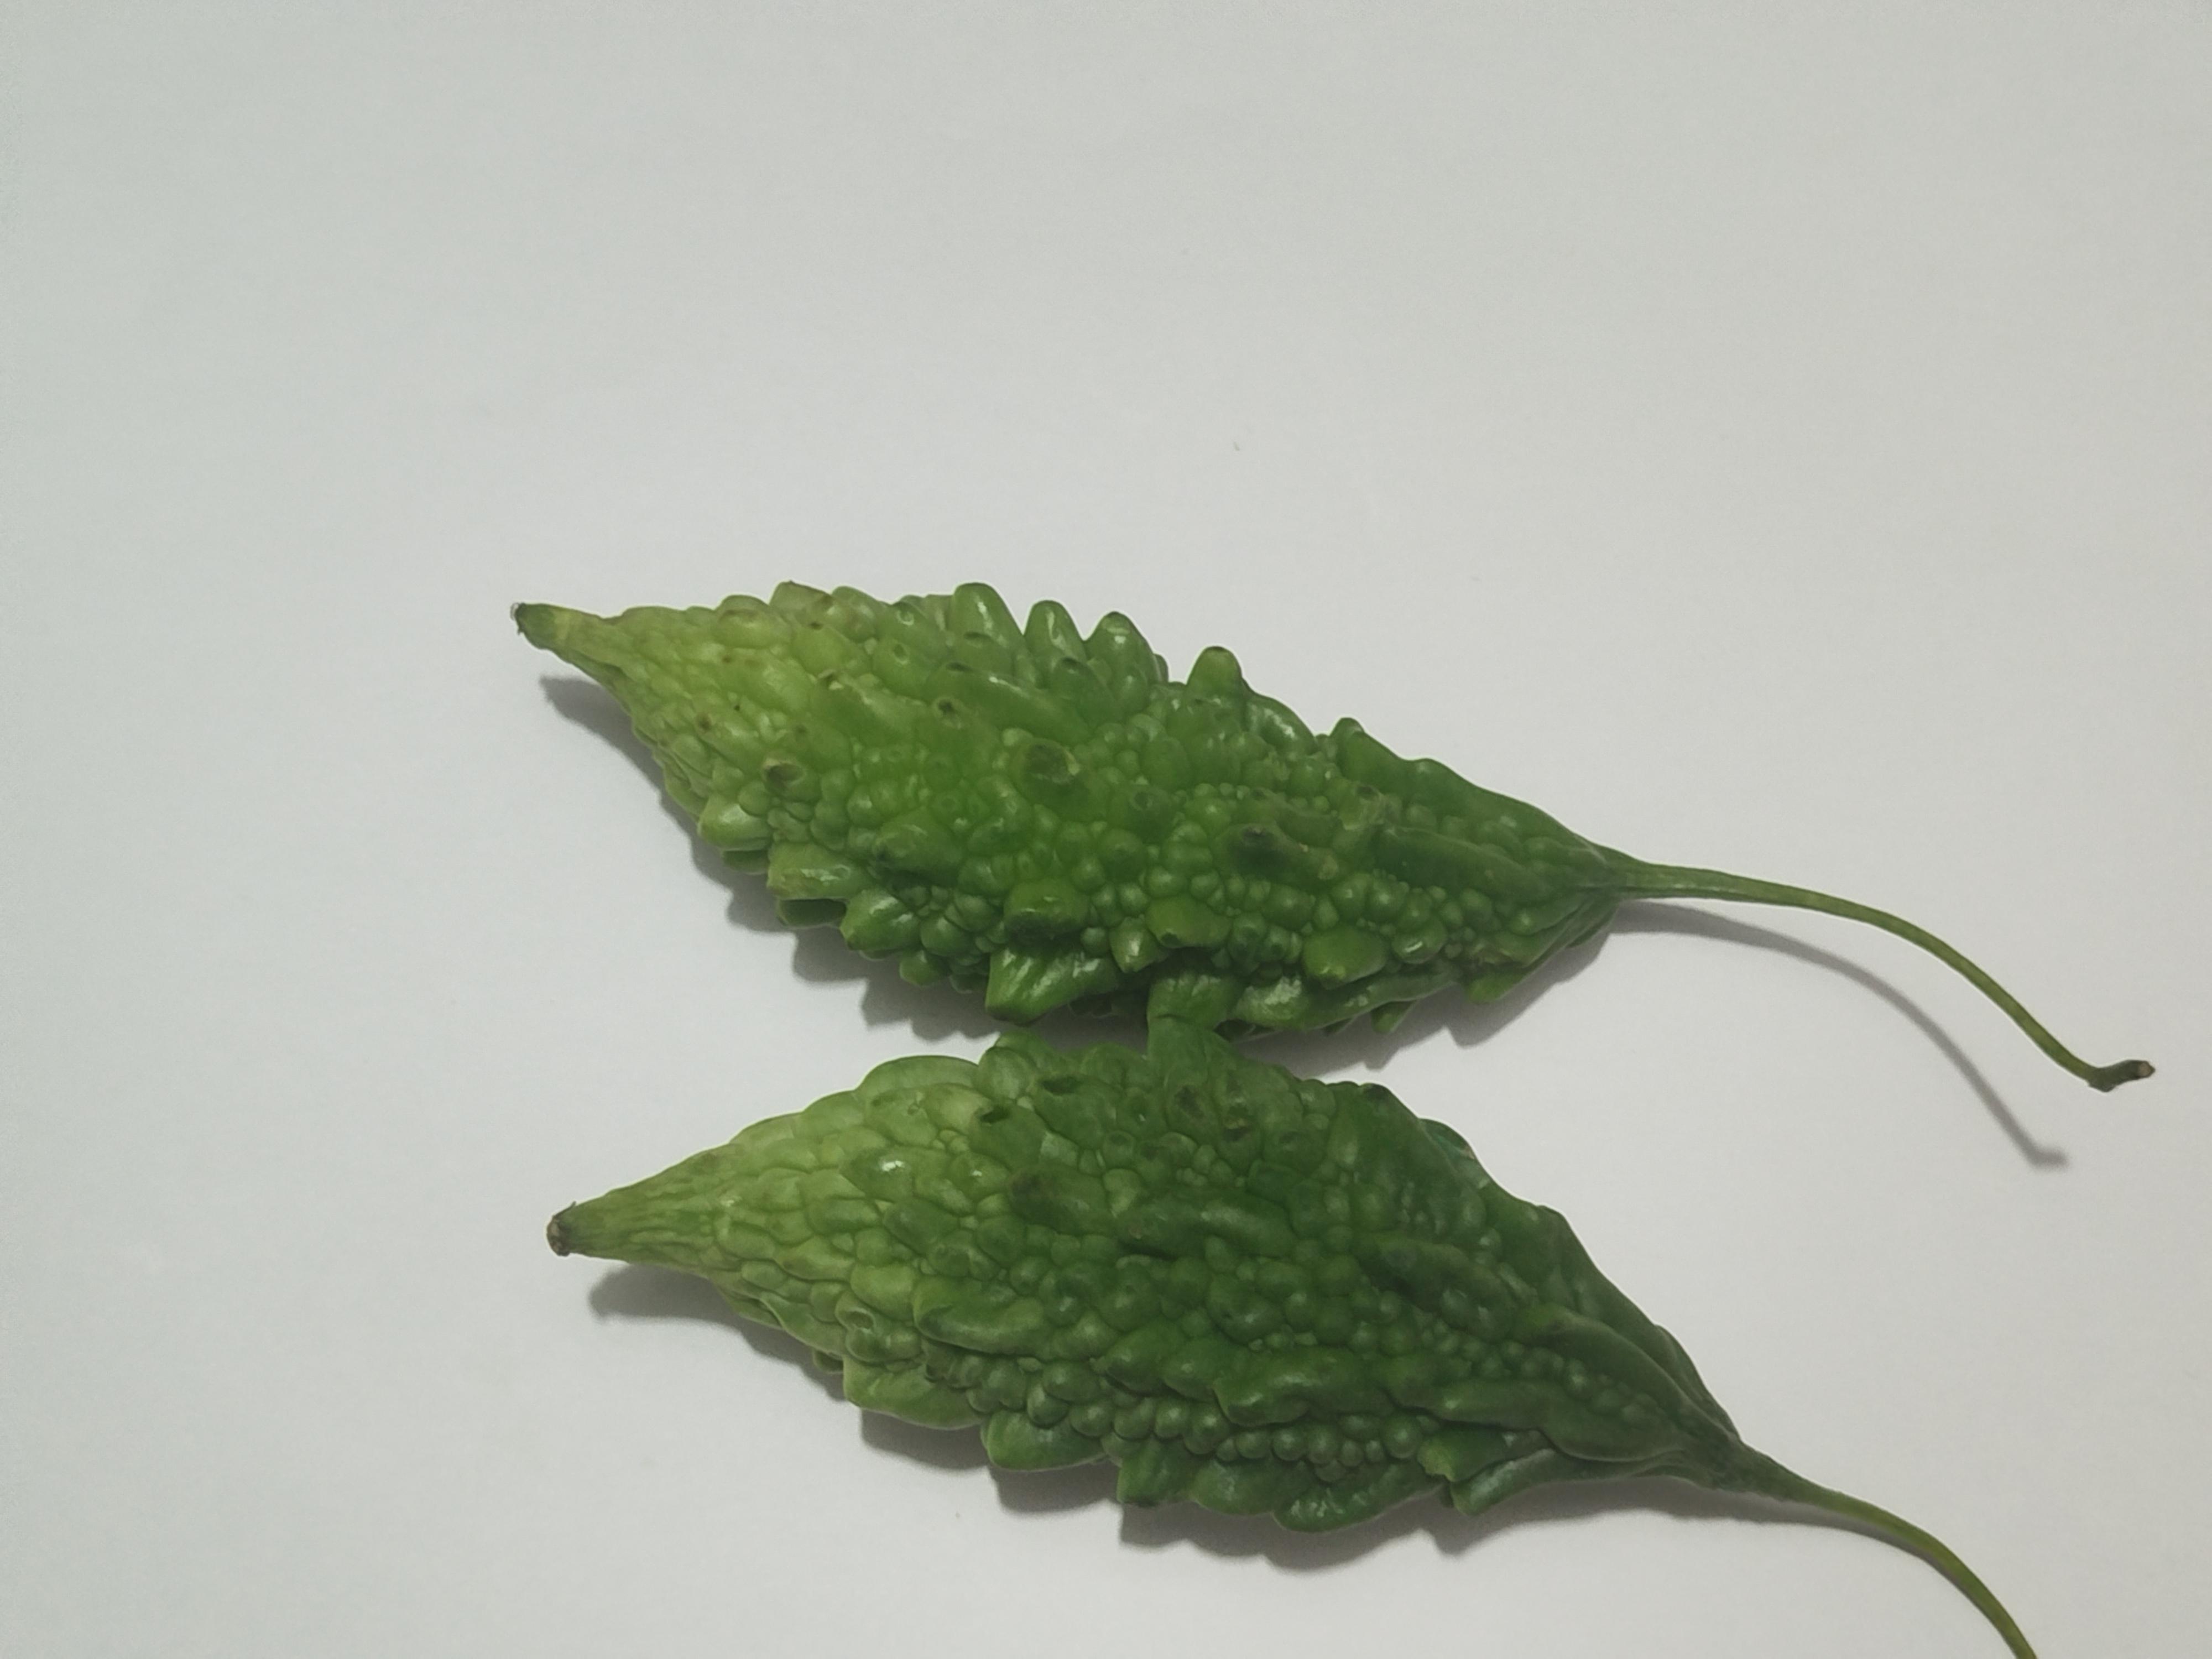
Label: Bitter melon